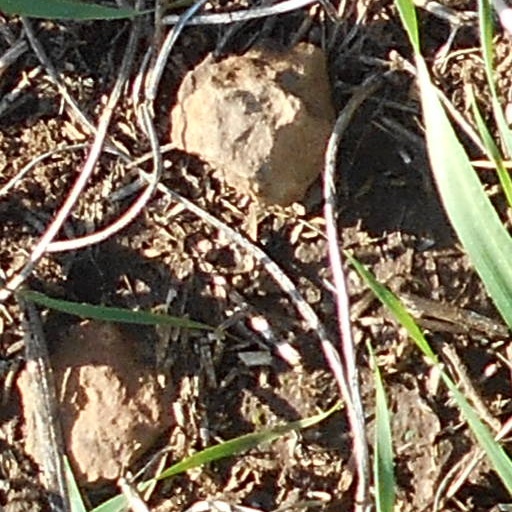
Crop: wheat